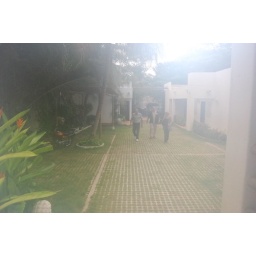
it was so humid that my lens fogged up by the time i reached he front door of the house